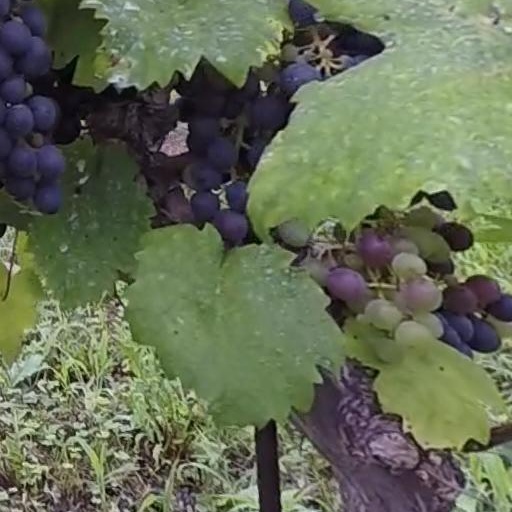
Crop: grape